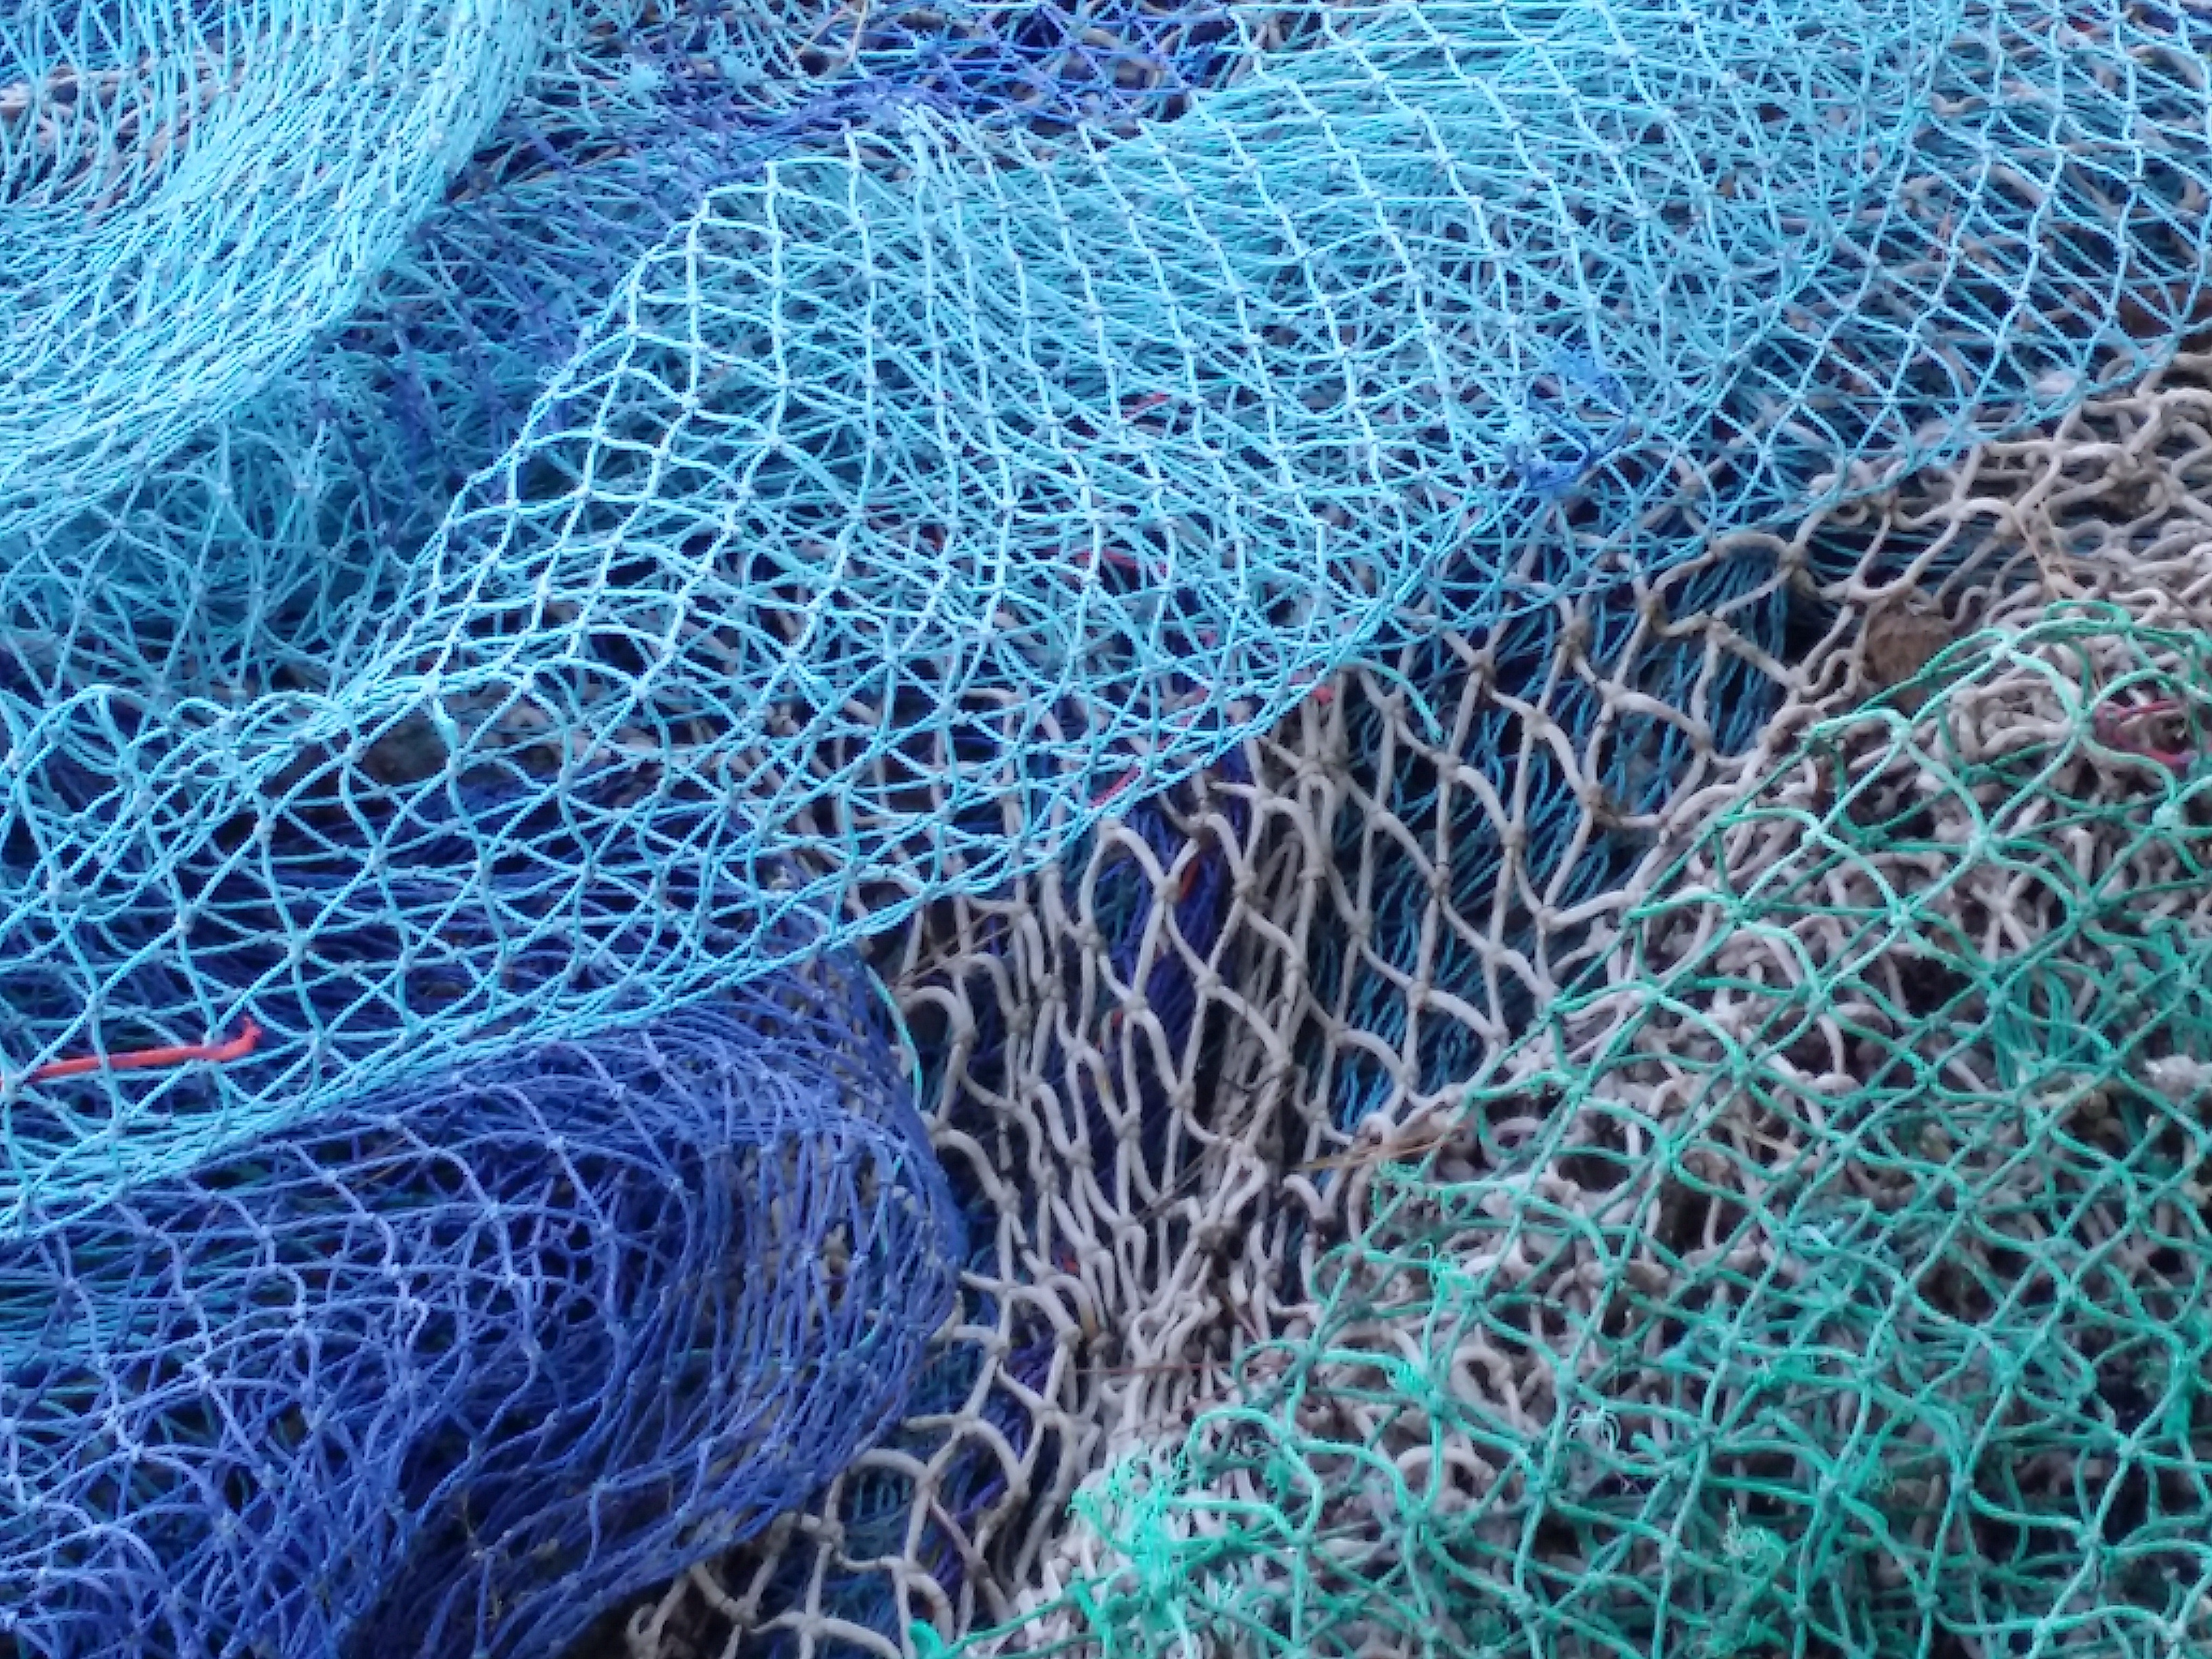
sea, water, ocean, rope, boat, fishing, fisherman, blue, port, material, textile, art, colors, net, maritime, trawler, marin, traditional fishing, fishing net, fishing nets, fisherman boat